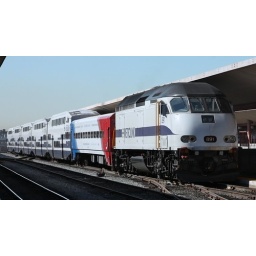
A Metrolink train lays over in Los Angeles with a leased UTA coach and a brand new MP36 locomotive.